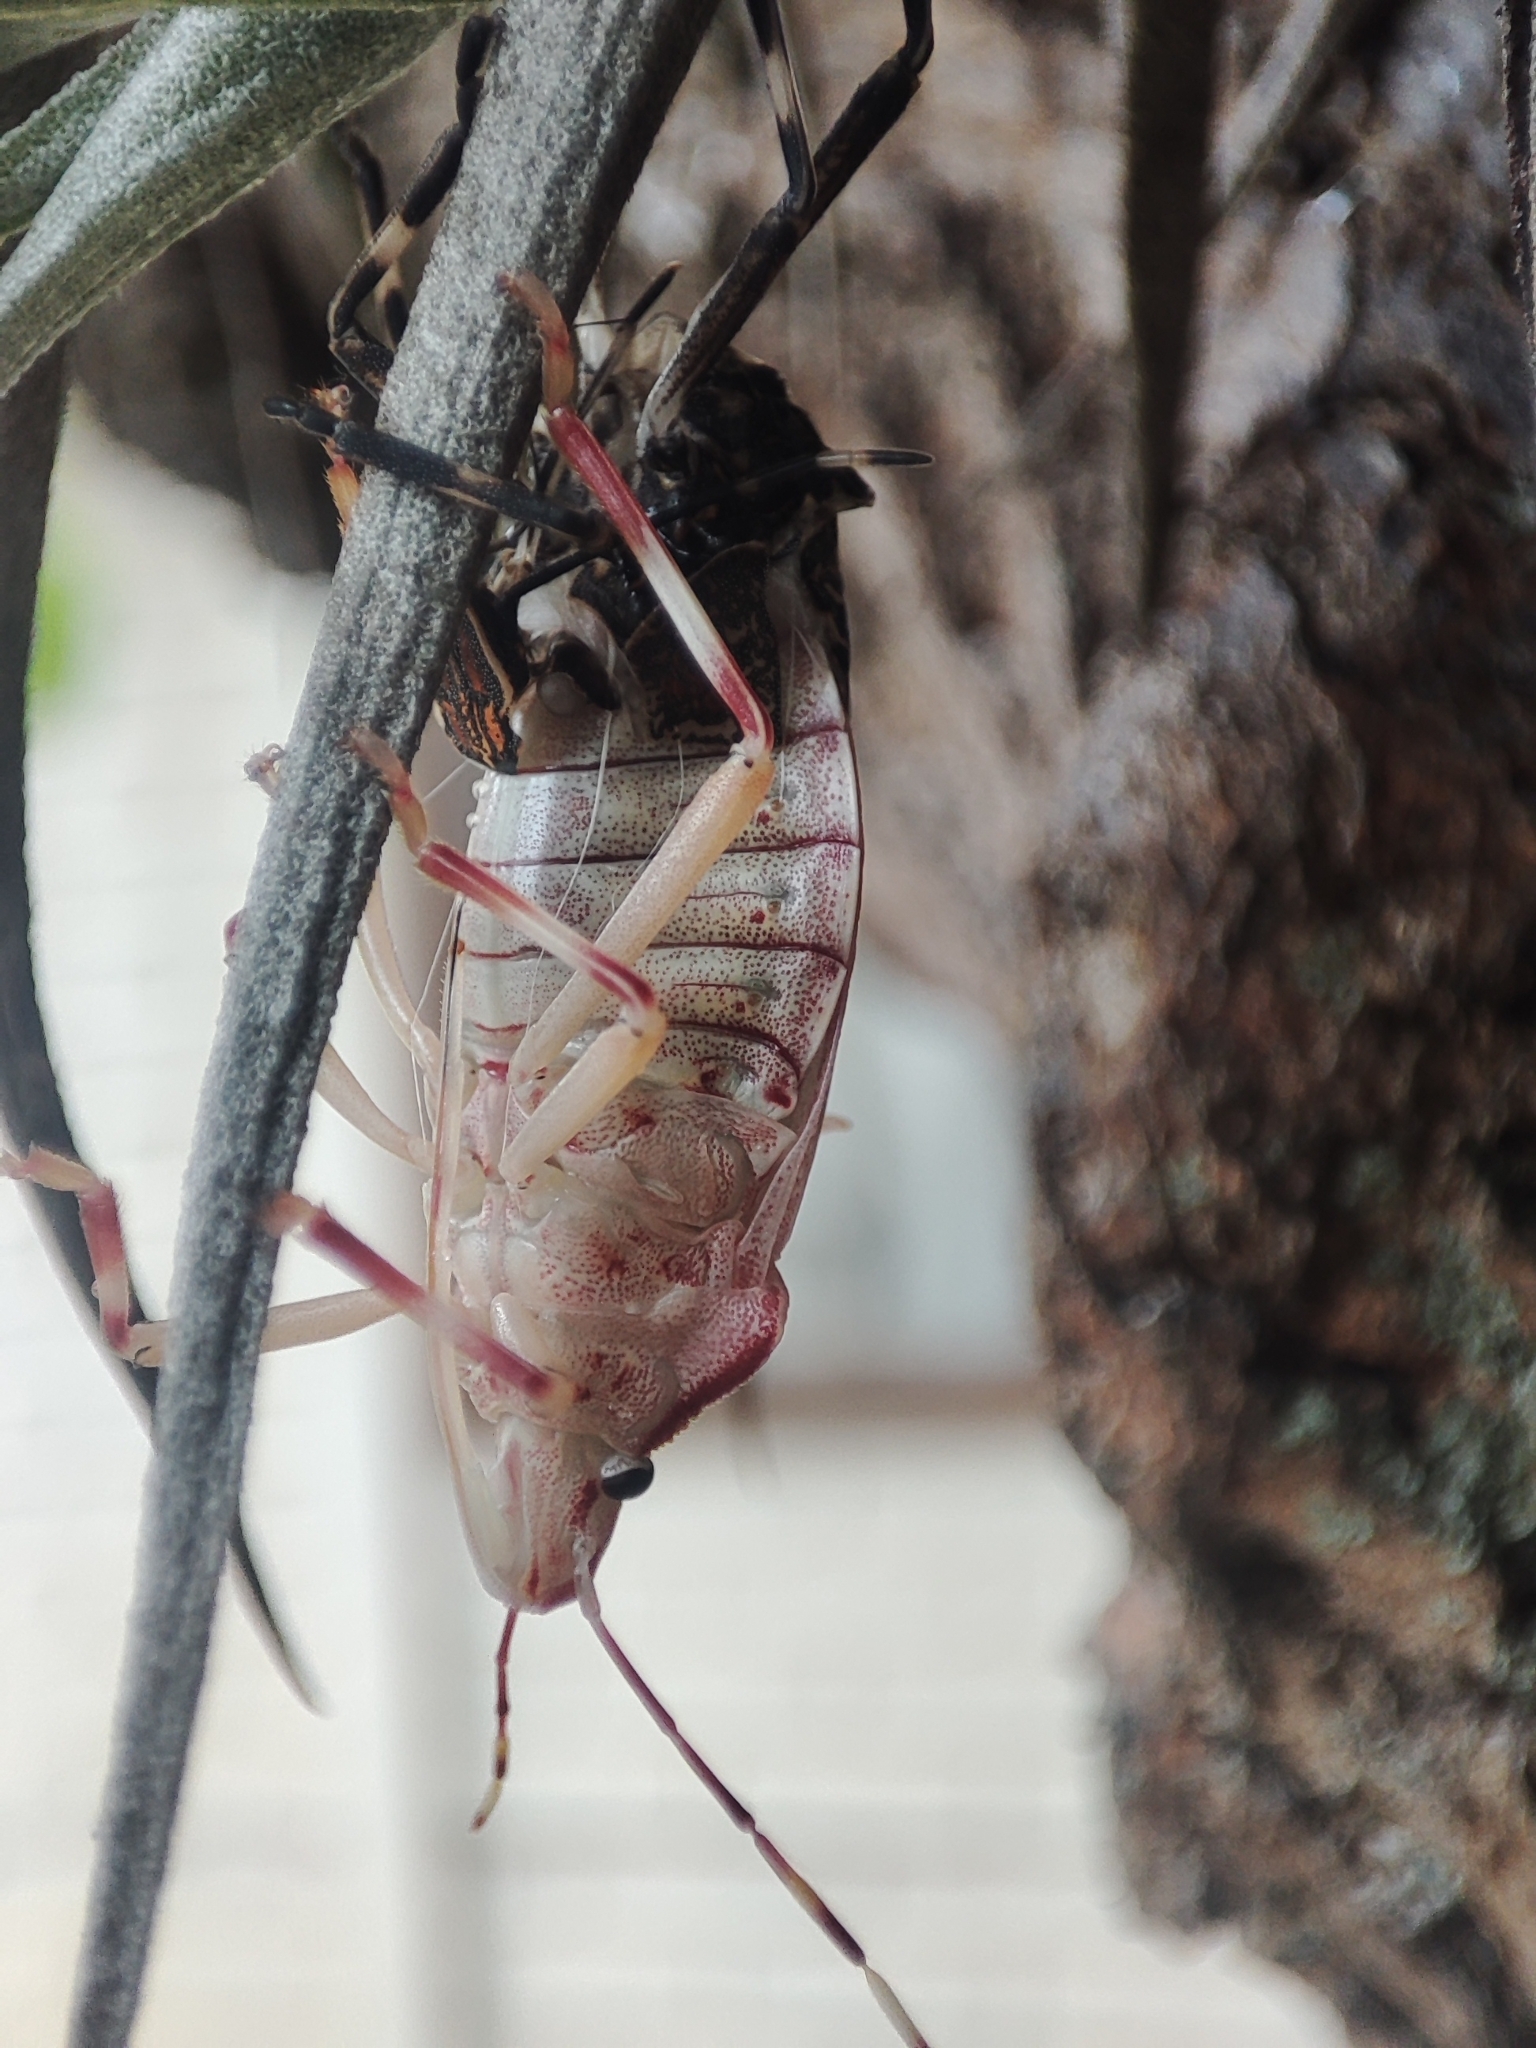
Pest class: stink_bug